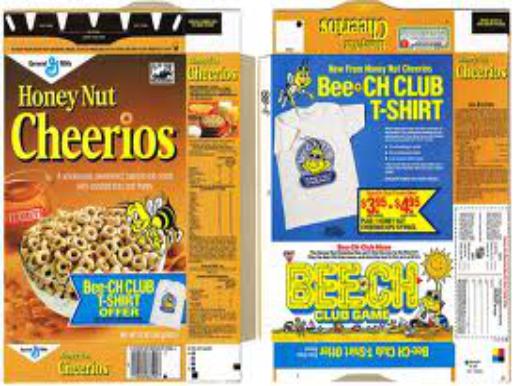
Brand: Honey Nut Cheerios
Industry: Food